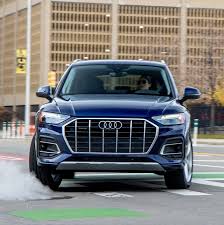
Label: noambulance